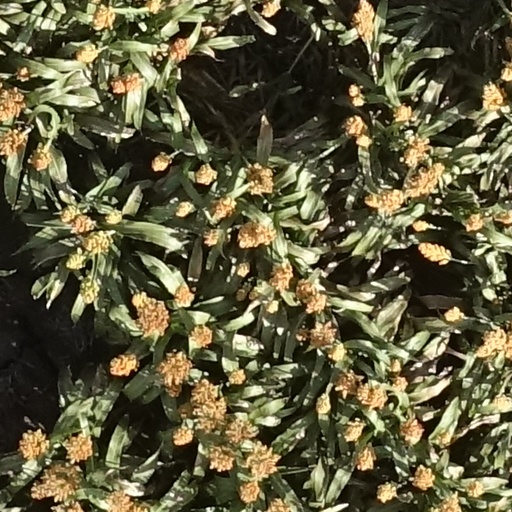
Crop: sorghum